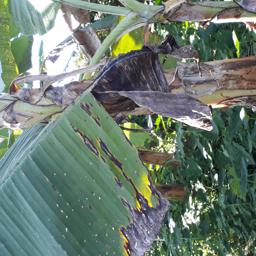
Label: POTASSIUM DEFICIENCY